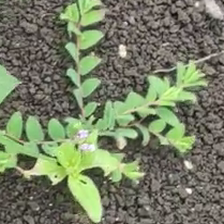
Weed species: Choti_dudhi_(Euphorbia_hirta)